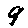
Label: 9